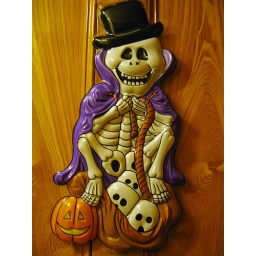
hung on a door in my building